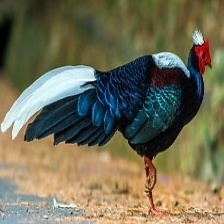
Species: SWINHOES PHEASANT
Scientific name: LOPHURA SWINHOII